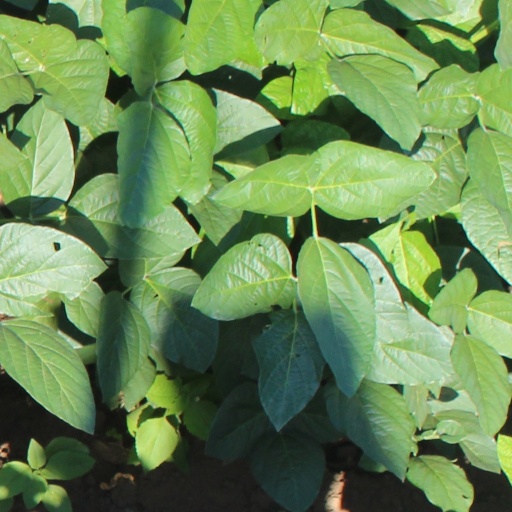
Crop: soybean